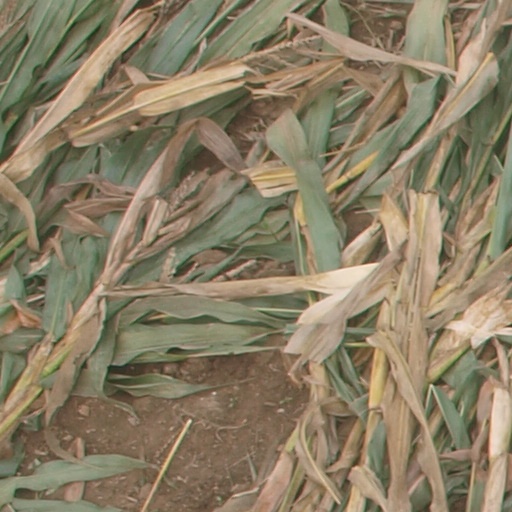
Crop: maize; corn